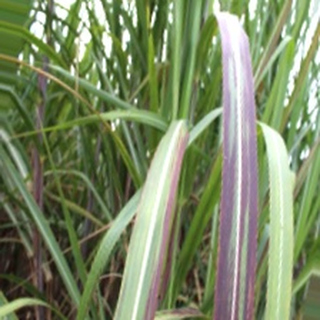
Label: sugarcane_bacterial_blight